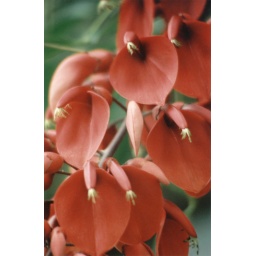
Erythrina crista gali. Another wierd flower on a small tree in Tenerife, Canary Isles.